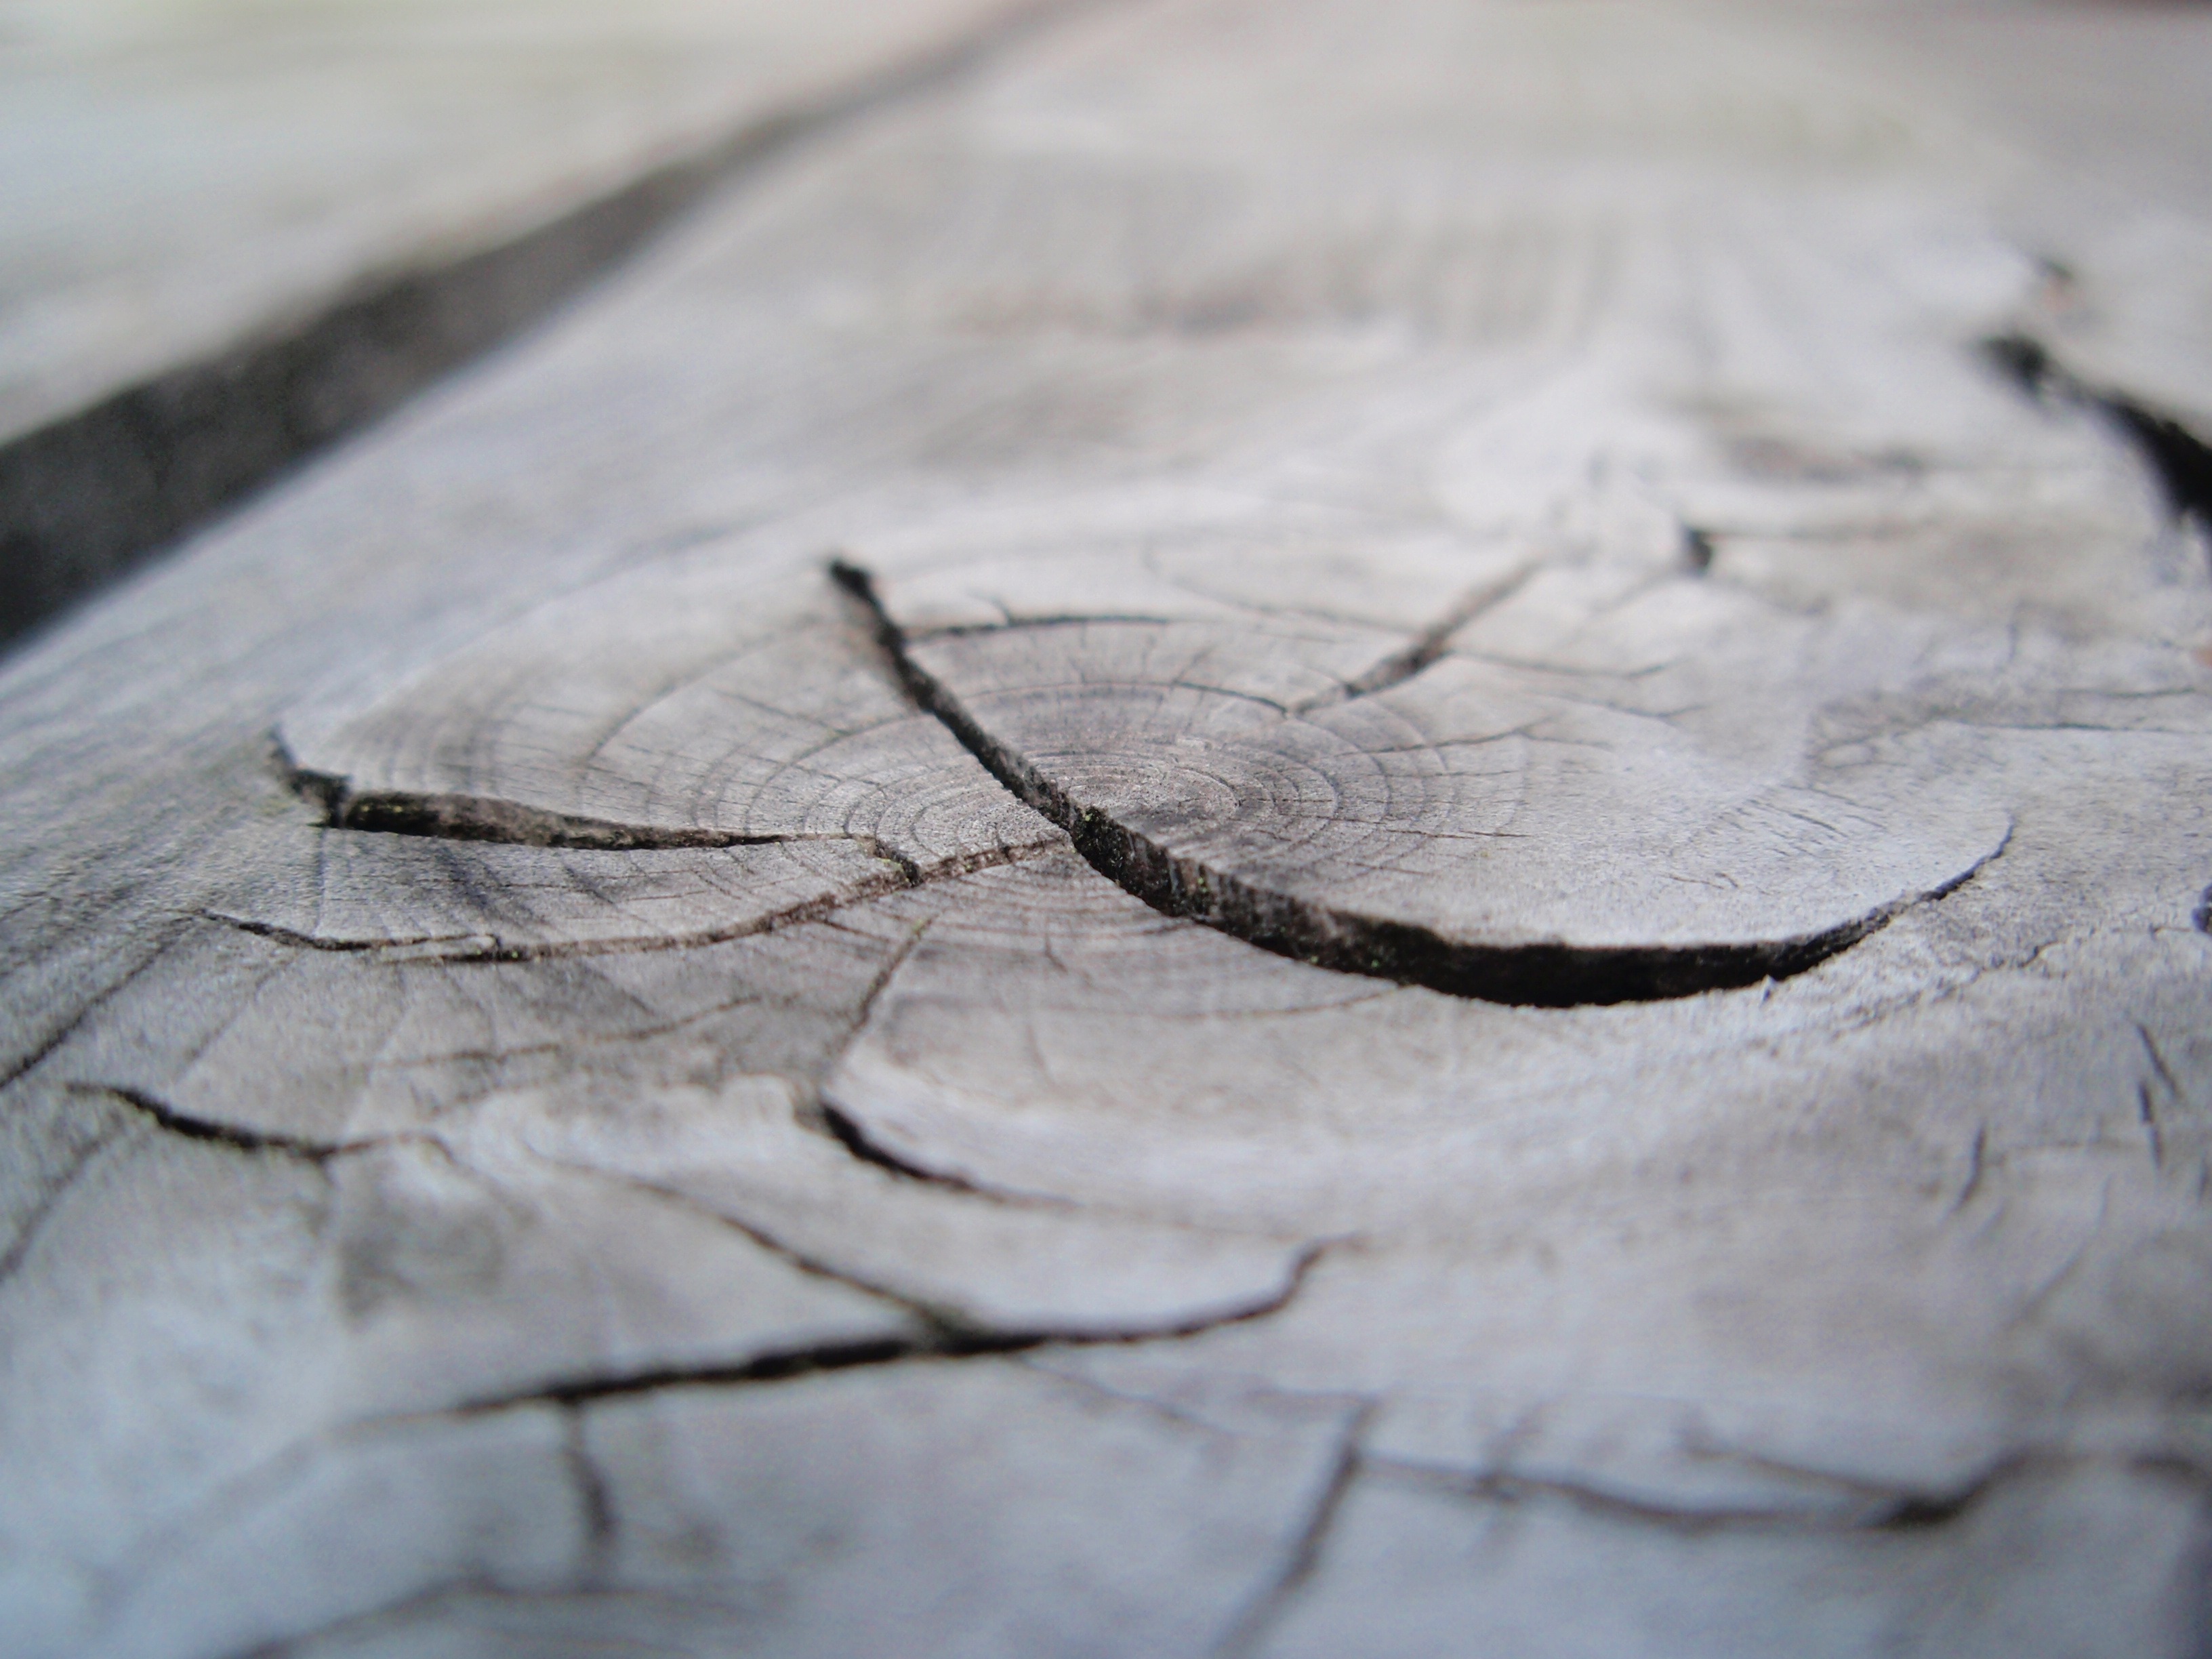
tree, sand, wood, white, texture, floor, dry, material, close up, tribe, art, sketch, drawing, carving, annual rings, ast eye